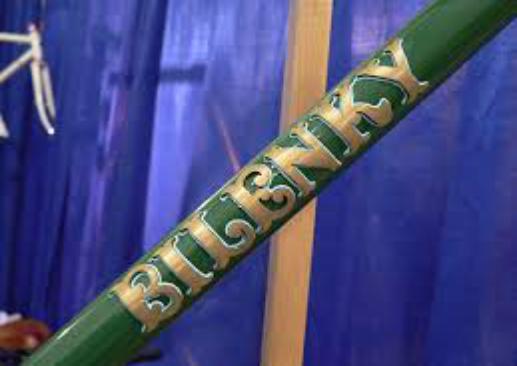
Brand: bilenky
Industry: Transportation